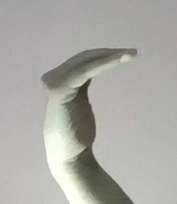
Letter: haa